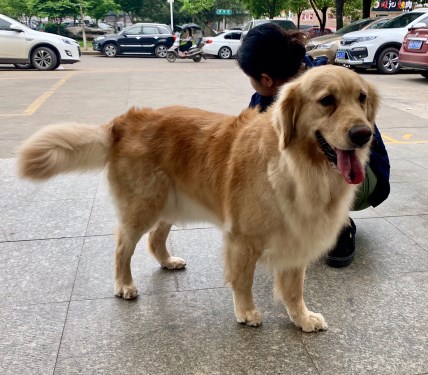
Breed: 5355-n000126-golden_retriever